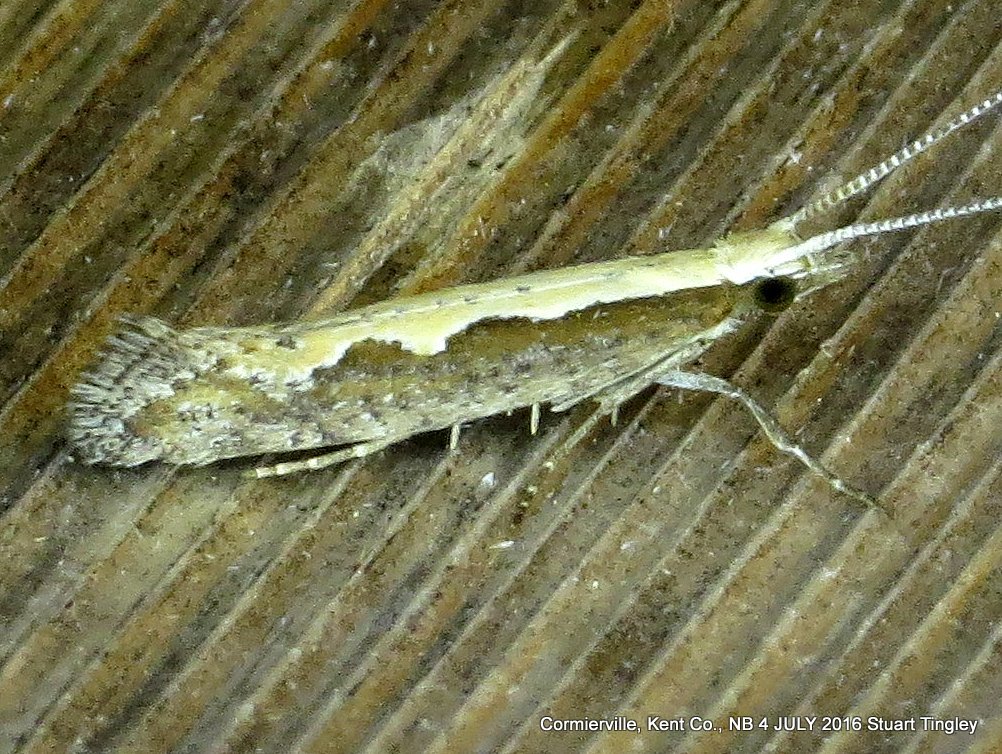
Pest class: diamondback_moth